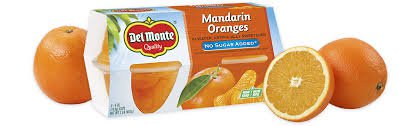
Label: Orange